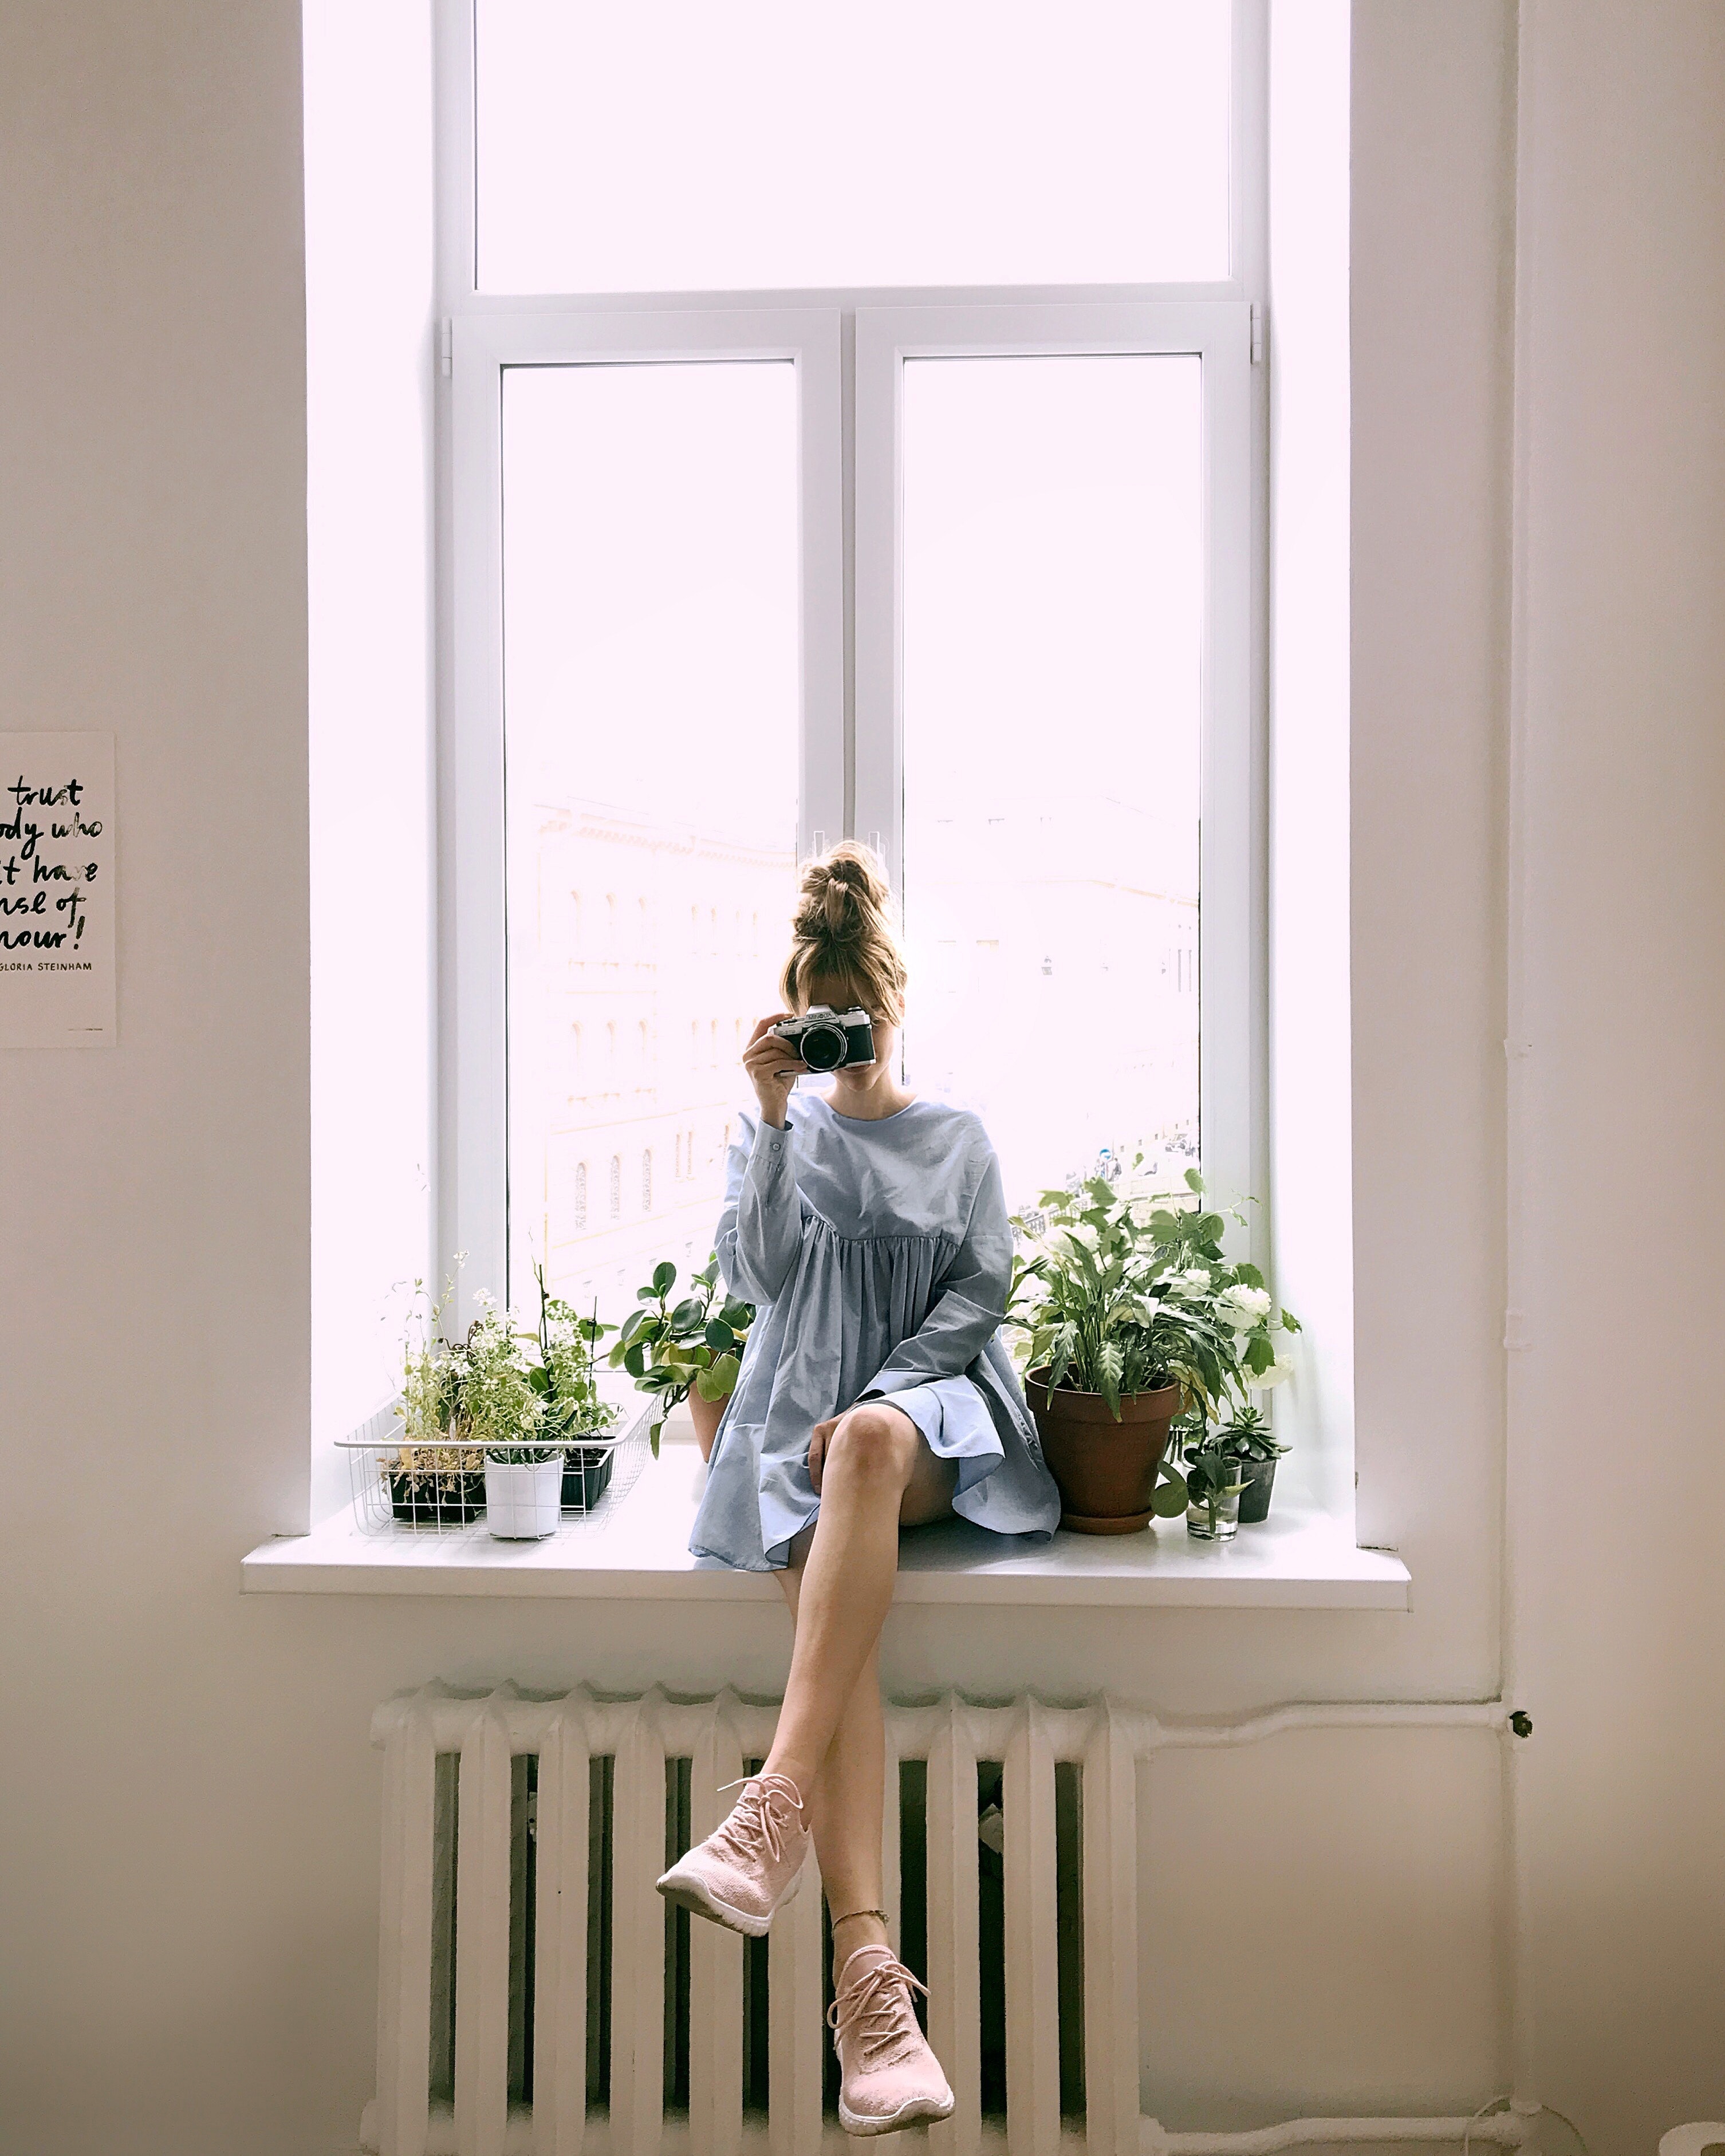
white, clothing, shoulder, beauty, leg, fashion, dress, footwear, window, waist, joint, shoe, room, knee, outerwear, textile, sitting, fashion design, neck, long hair, sleeve, interior design, human leg, door, model, photo shoot, top, style, fashion model